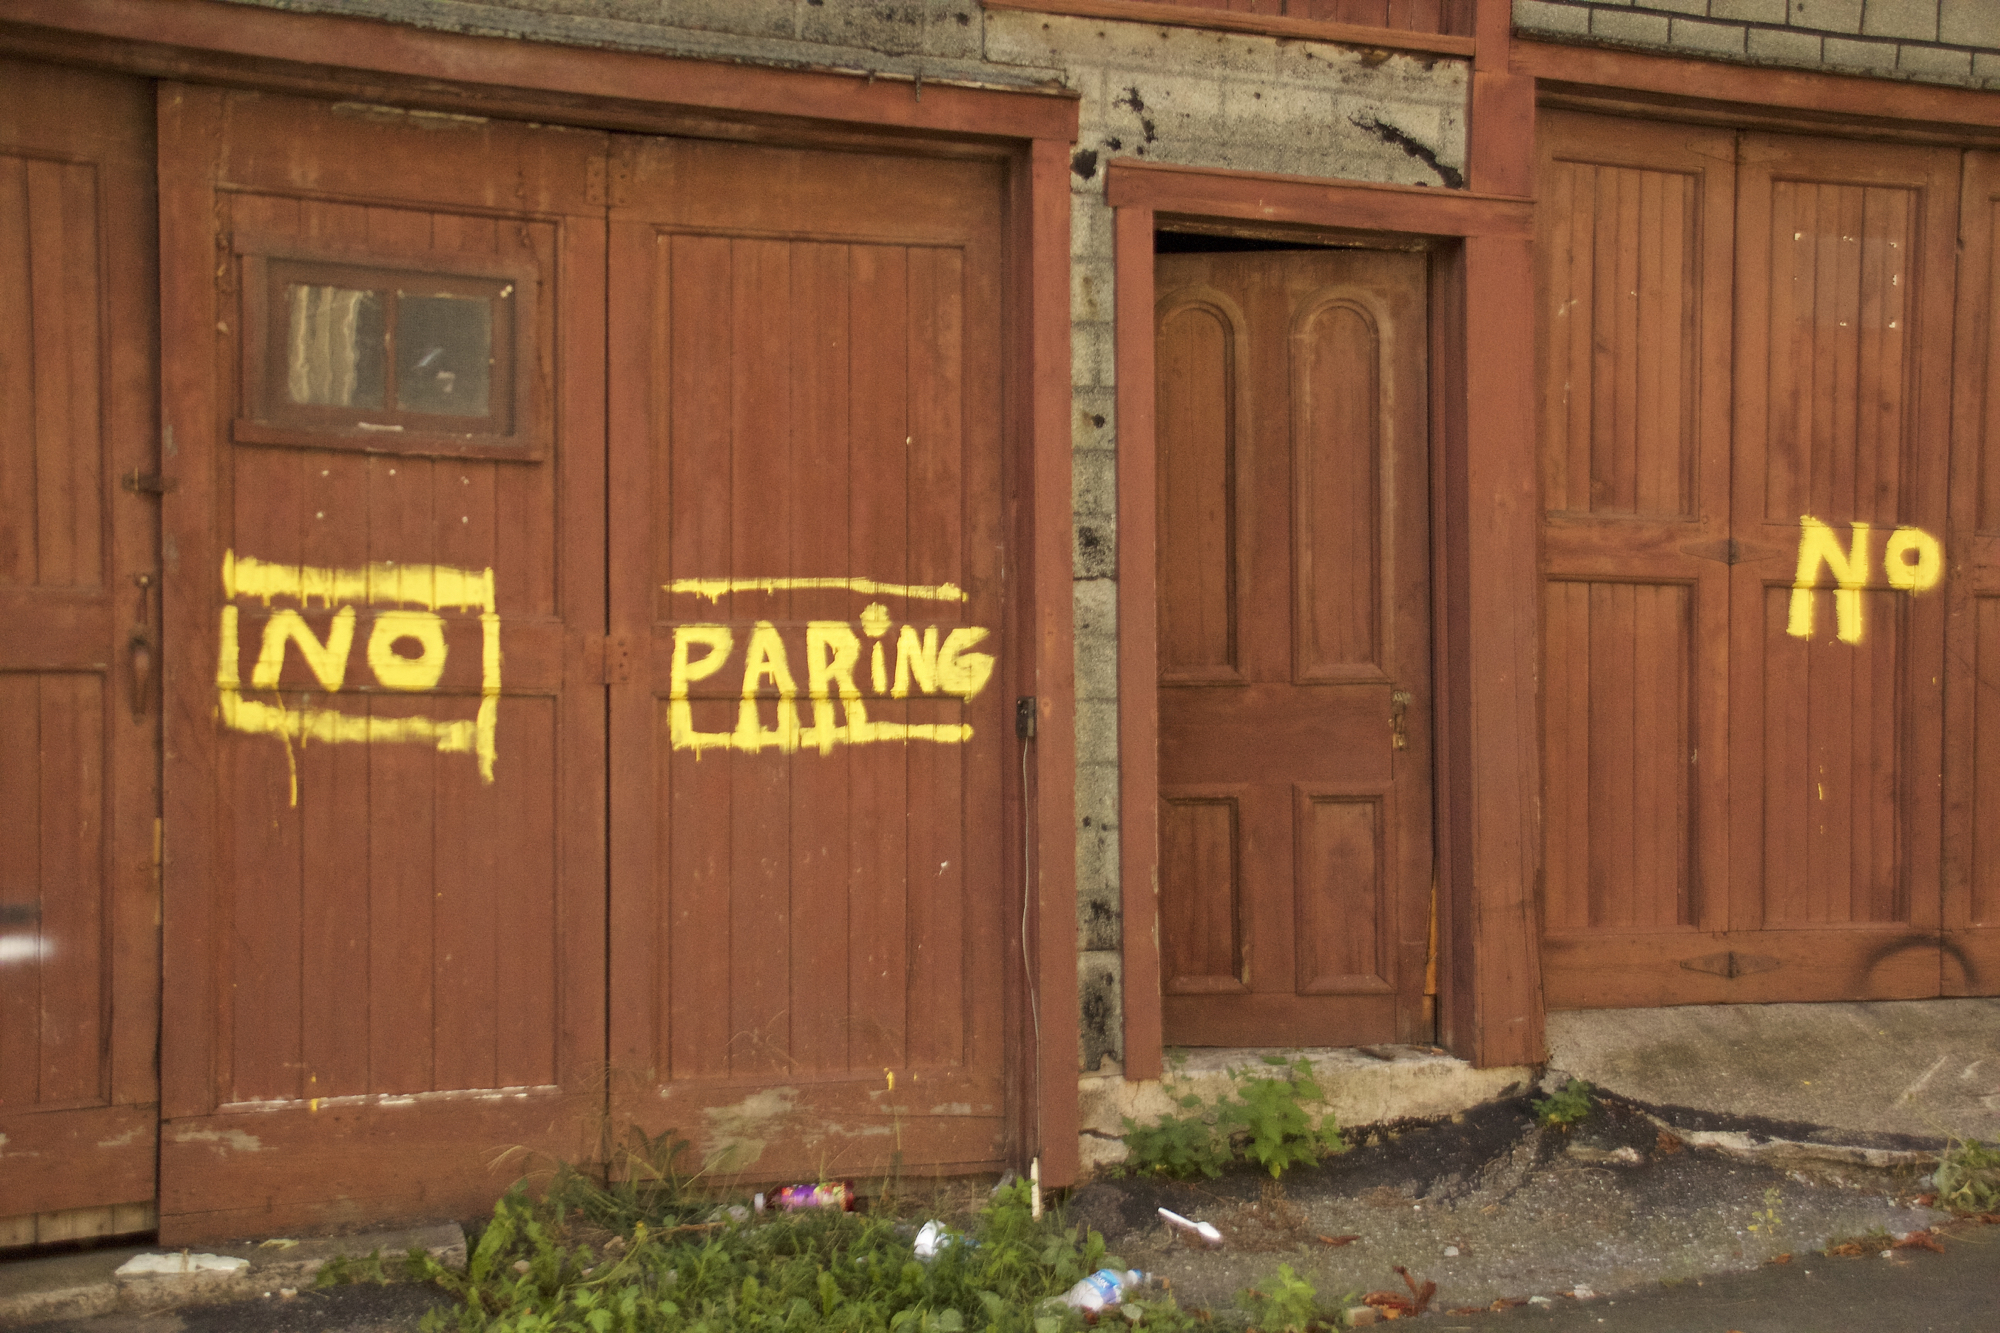
fence, wood, shed, gate, door, stall, schuylkillcounty, garage door, outdoor structure